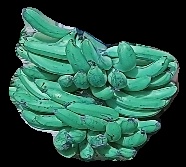
Variety: pachbale
Grade: grade3